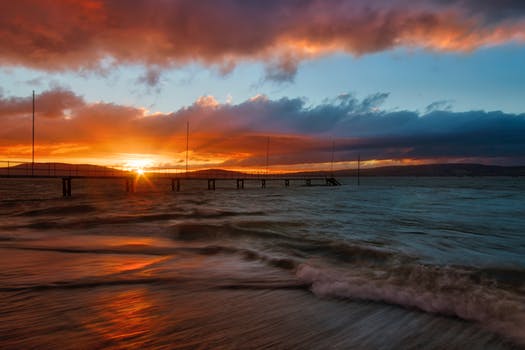
Label: No Watermark